David G. Stork

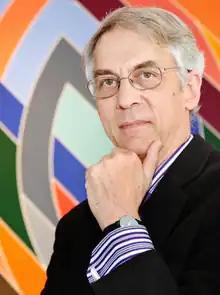
Portrait of David G. Stork

David G. Stork is a scientist and author, who has made contributions to machine learning, pattern recognition, computer vision, artificial intelligence, computational optics, image analysis of fine art, and related fields.